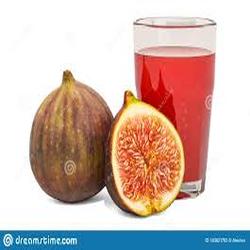
Label: Fig